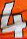
Number: 4